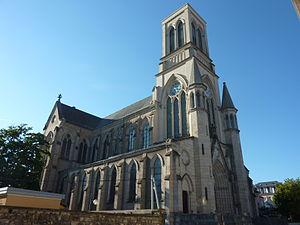
l'église Saint-Joseph de Belfort
Belfort est une commune française située dans le nord-est de la région Bourgogne-Franche-Comté. Chef-lieu du Territoire de Belfort, la commune comptait 49 519 habitants en 2015. Elle est la principale commune et le cœur urbain d'une agglomération de 105 390 habitants.